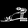
Label: Sandal